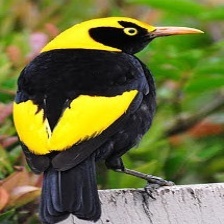
Species: REGENT BOWERBIRD
Scientific name: SERICULUS CHRYSOCEPHALUS